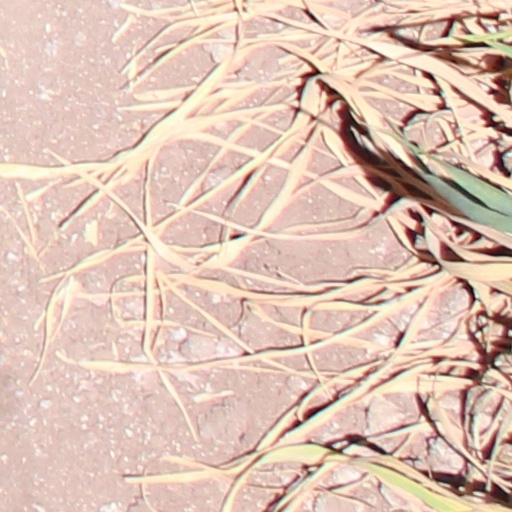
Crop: wheat